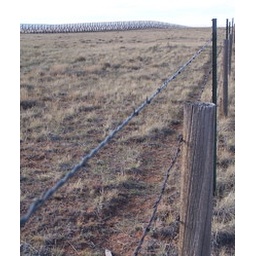
A snow fence (in background) and a boundary fence, along highway 287, near Laramie in September.